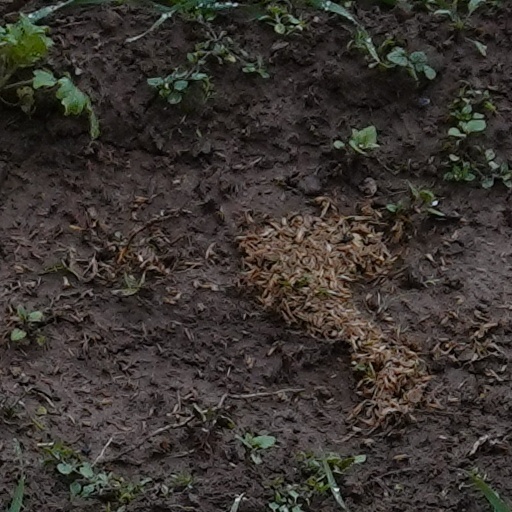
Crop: wheat